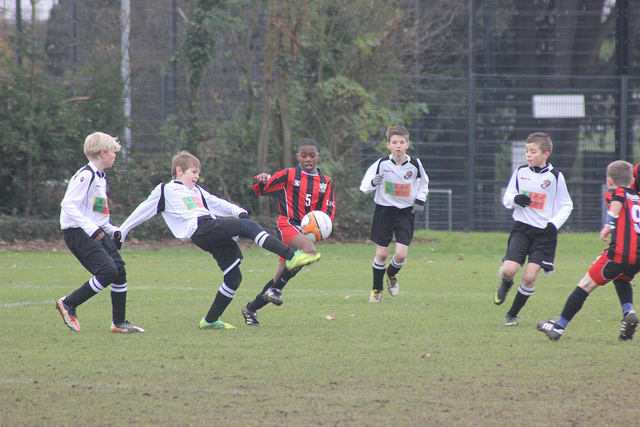
những cậu bé đang luyện tập bóng đá ở trên sân